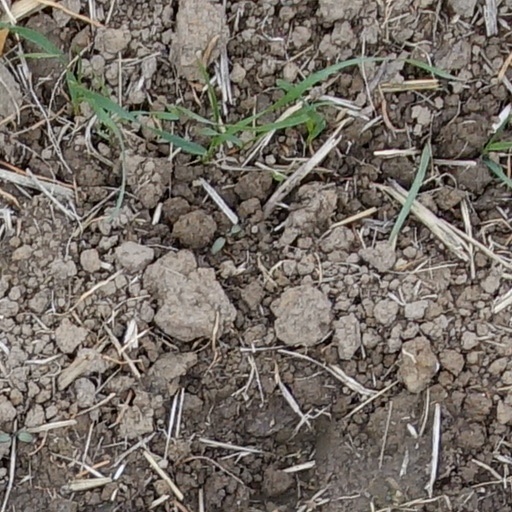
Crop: wheat